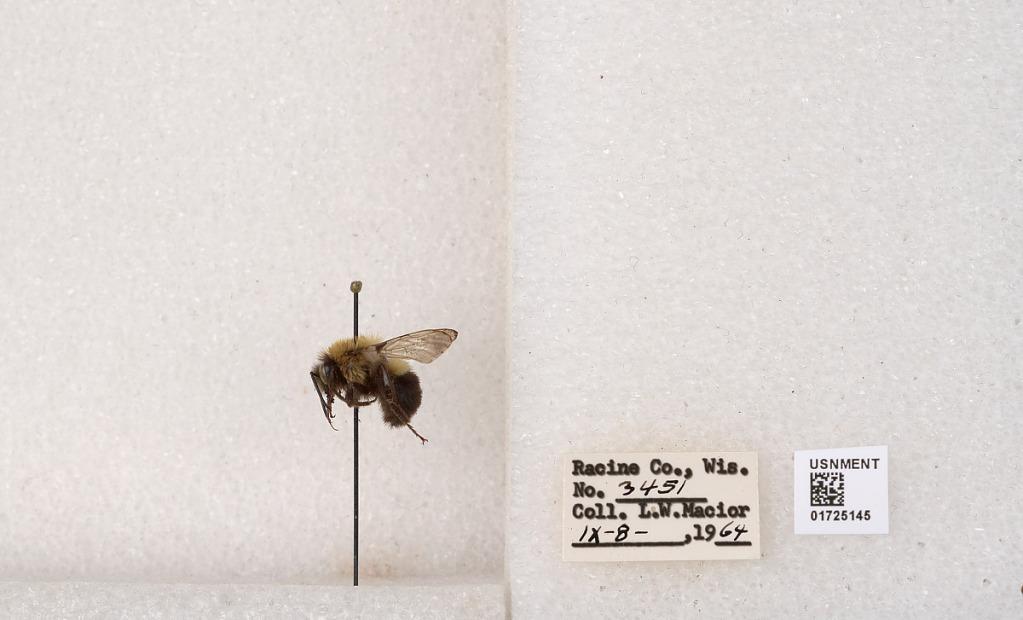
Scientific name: Bombus impatiens Cresson
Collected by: L. Macior
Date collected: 1964-9-8
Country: United States
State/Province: Wisconsin
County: Racine
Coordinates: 42.7299, -87.8123